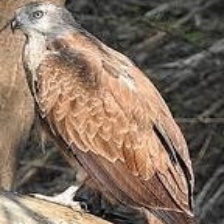
Species: GREY HEADED FISH EAGLE
Scientific name: ICHTHYOPHAGA ICHTHYAETUS